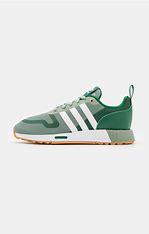
Brand: Adidas
Model: Multix